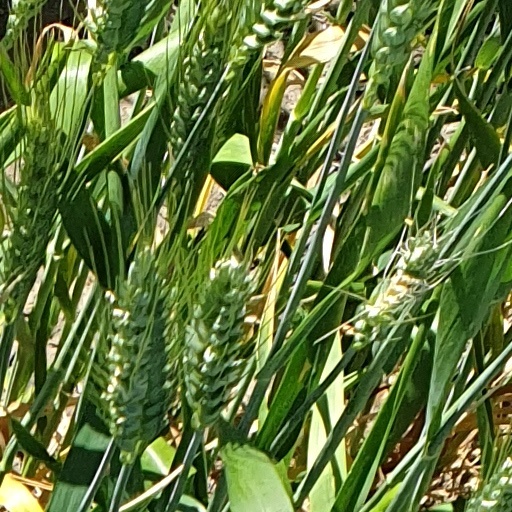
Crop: wheat